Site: brandenburg
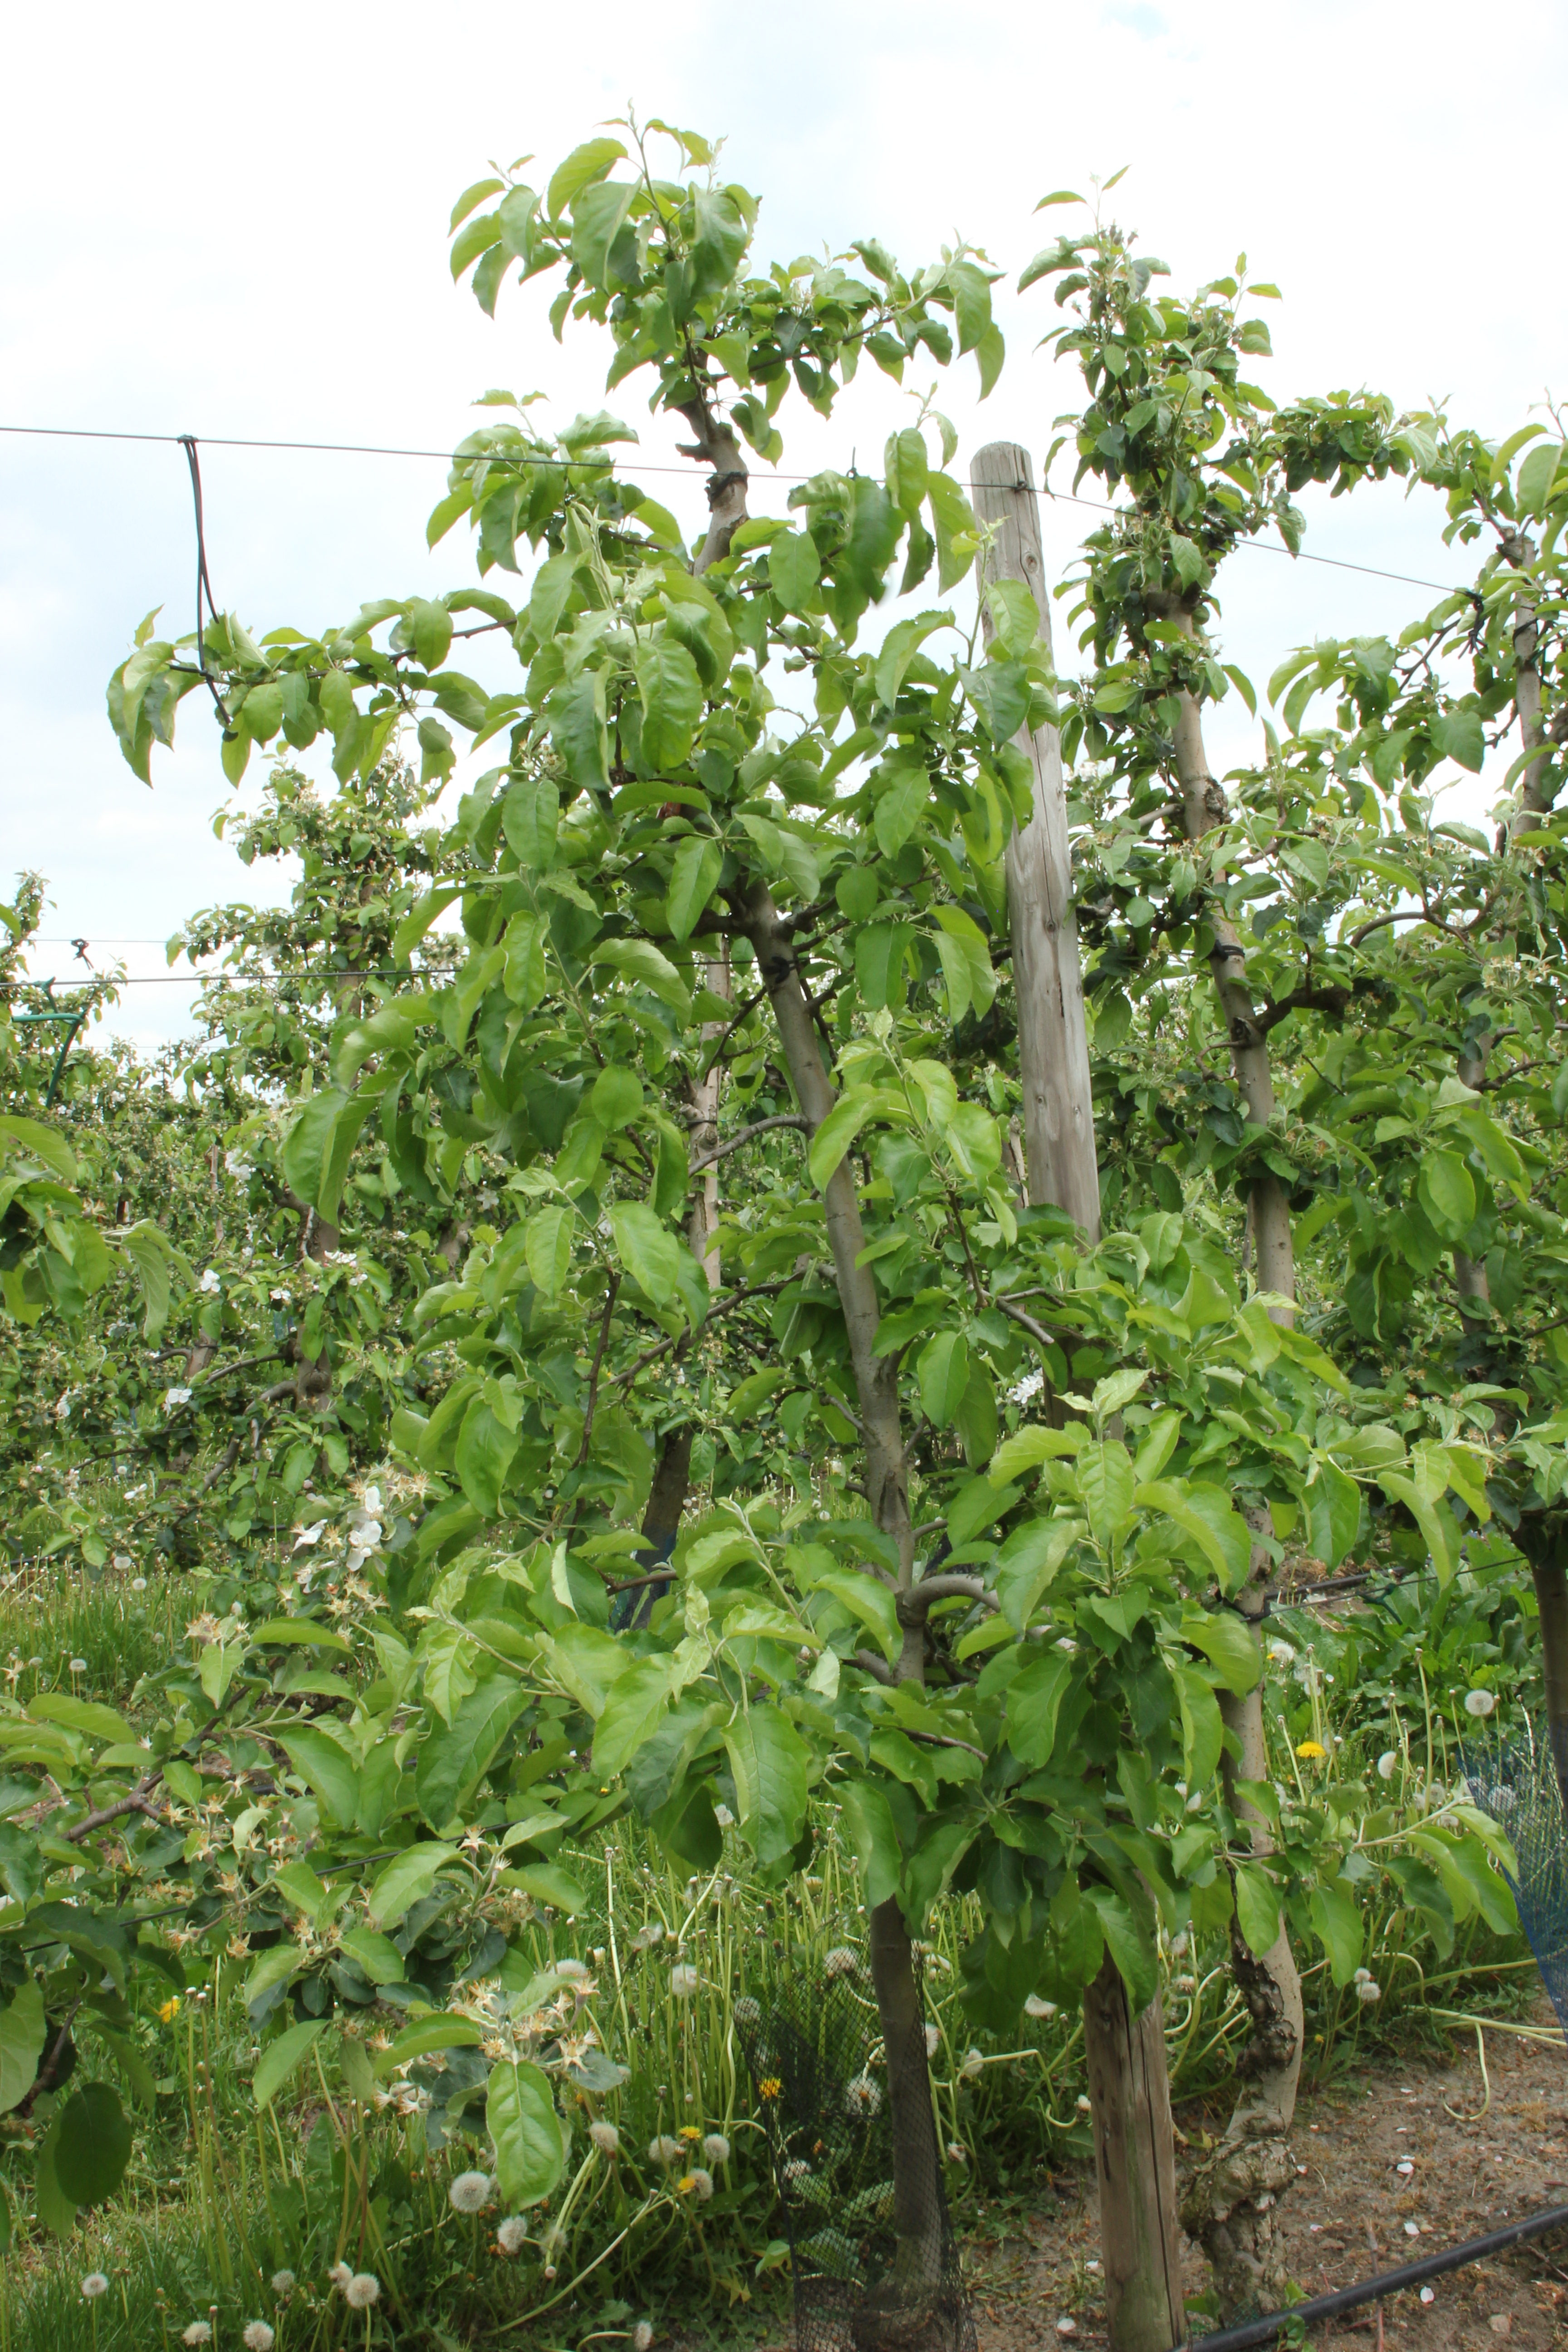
Growth stage (BBCH 67): Flowering